Garden Villas, Houston

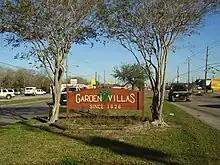
A sign indicating Garden Villas

Garden Villas is a subdivision in Houston, Texas, United States.